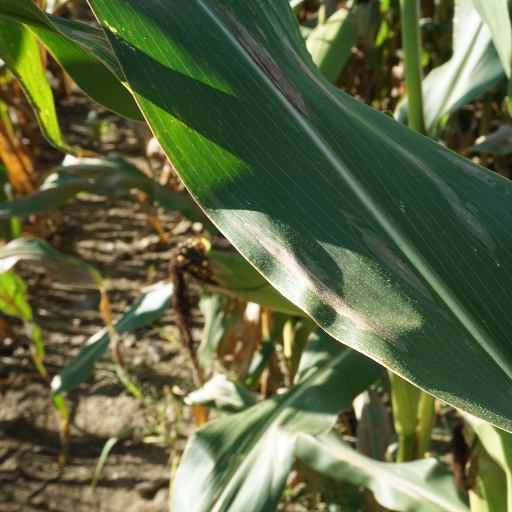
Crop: maize; corn